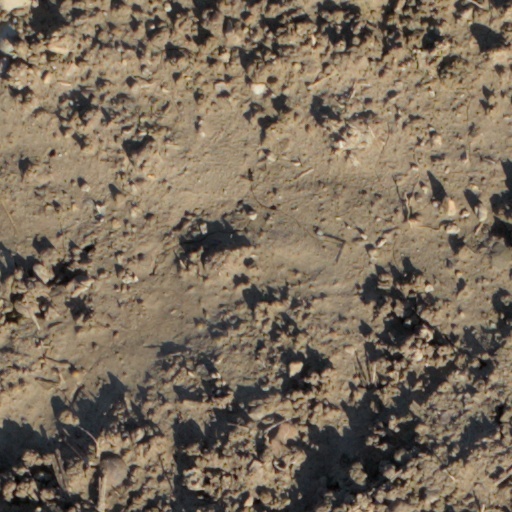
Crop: wheat